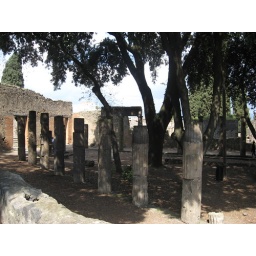
Hub of the city. Look at the columns around the green space and try to imagen them all whole.